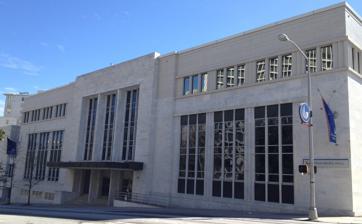
Building: Municipal Auditorium (Atlanta)
Country: United States of America
Year built: 1909
Auditorium in Atlanta, United States GSU Dahlberg Hall, 2012 Atlanta Municipal Auditorium with original brick facade Atlanta Municipal Auditorium , originally known as the Auditorium and Armory , was an auditorium in Atlanta, Georgia , USA. It was constructed with funds raised by a committee of Atlanta citizens and then sold to the city of Atlanta. The structure was dedicated in a pre-inaugural visit from President William Howard Taft in 1909 during which he was served a possum dinner, and the dining hall in which this event took place was named in his honor. The public dedication of the Auditorium took place with the hosting of the inaugural Atlanta Music Festival in May 1909. The Auditorium and Armory also housed the 179th Field Artillery, who stored munitions there as well as using the space for drills. Over the years various concerts, theater productions, operas , balls, and professional wrestling matches were hosted at the auditorium, as were the 1922 to 1932 Southern Conference men's basketball tournaments. One additional event of note was the Gone with the Wind Ball, held in conjunction with the 1939 premiere of the film. The building originally had a red brick facade . After a 1940 fire the original architect, John Robert Dillon , redesigned the exterior and it was rebuilt with a marble facade. Until Woodruff Arts Center opened, the Municipal Auditorium was the home of the Atlanta Symphony Orchestra . Prior to the GSU sale the building housed an Austin concert pipe organ, typical of such turn of the century municipal halls (Chattanooga's Soldiers and Sailor's Auditorium still has theirs).  It was (poorly) located in the ceiling space above the stage.  By around 1970 it was used only two weeks in the Spring when most of the Atlanta High Schools held their graduation ceremonies there.  Exactly one piece was played, Elgar's "Pomp and Circumstance".  Elton John had a performance there during this time, wearing a red hotpants jumpsuit. On October 26, 1970, the auditorium hosted the first Muhammad Ali fight in over three years, against Jerry Quarry. Ali had been banned from boxing in over 50 locations due to his refusal to participate in the Vietnam War draft. Atlanta was the first city to offer him a venue to box, effectively breaking  the ban. The building was sold in 1979 to Georgia State University which now uses the structure as their Alumni Hall. On September 17, 2010, Georgia State University renamed their Alumni Hall Dahlberg Hall, after alumnus A. W. "Bill" Dahlberg. Atlanta Municipal Auditorium is located at Gilmer and Courtland Streets in downtown Atlanta . References